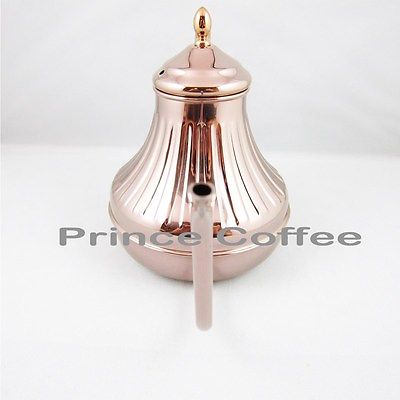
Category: kettle